Fixed-gear bicycle

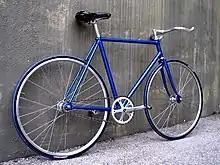
A fixed-gear bicycle

A fixed-gear bicycle or fixie is a bicycle that has a drivetrain with no freewheel mechanism, meaning the pedals always spin together with the rear wheel. The freewheel was developed early in the history of bicycle design but the fixed-gear bicycle remained the standard track racing design. More recently the "fixie" has become a popular alternative among mainly urban cyclists, offering the advantage of simplicity compared with the standard multi-geared bicycle.